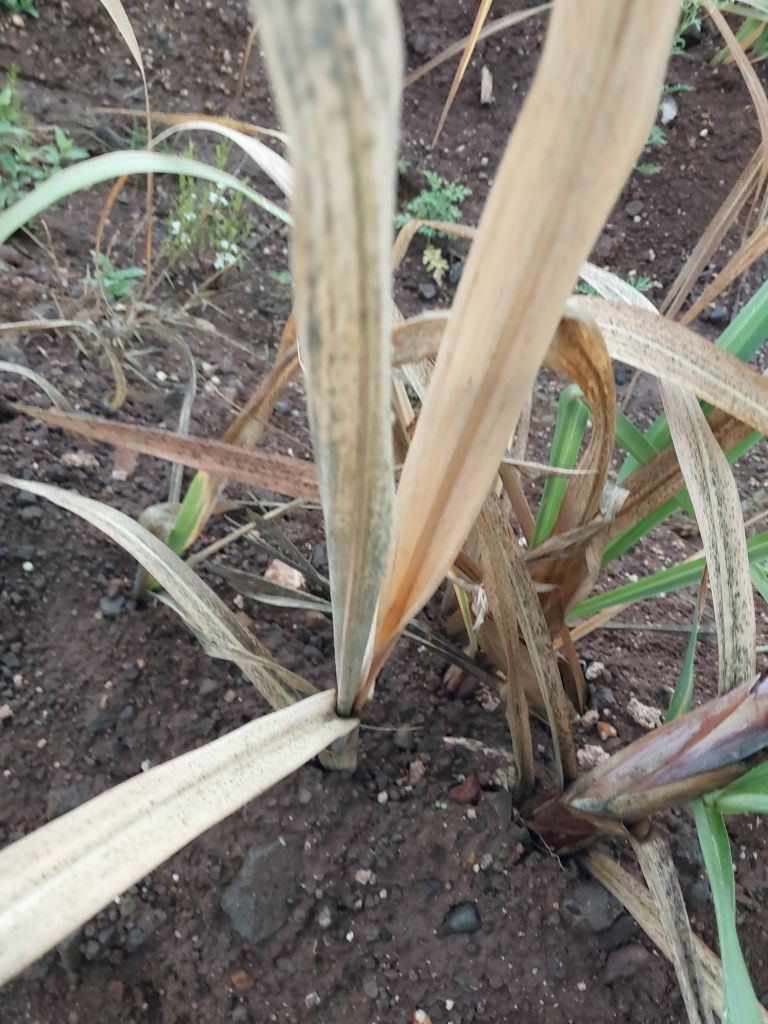
Label: Sett Rot